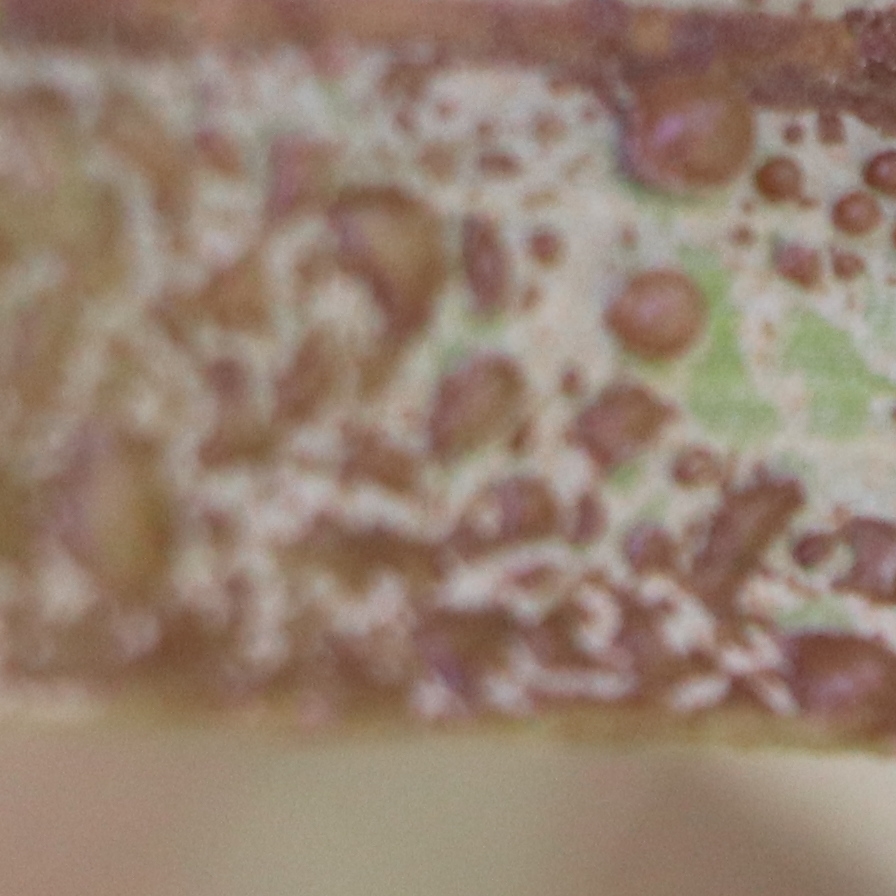
Label: Honey